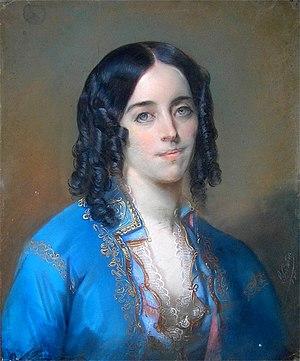
George Sand [ ʒɔʁʒ sɑ̃ːd], pseudonyme d'Amantine Aurore Lucile Dupin, par mariage baronne Dudevant, est une romancière, dramaturge, épistolière, critique littéraire et journaliste française, née à Paris le 1ᵉʳ juillet 1804 et morte au château de Nohant-Vic le 8 juin 1876. Elle compte parmi les écrivains les plus prolifiques, avec plus de 70 romans à son actif et 50 volumes d'œuvres diverses dont des nouvelles, des contes, des pièces de théâtre et des textes politiques.